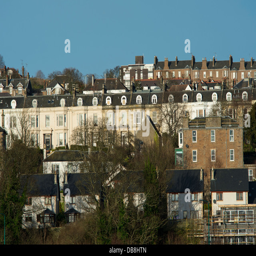
rows of terraced houses in the city